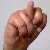
The image shows a hand gesture representing the letter 'N' in Indian Sign Language.